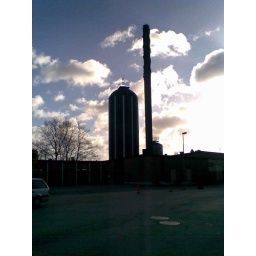
kiding !! :DIt reminds me of 'Alif-Noon' though its actually a water heating plant for nearby houses in Karlskrona.